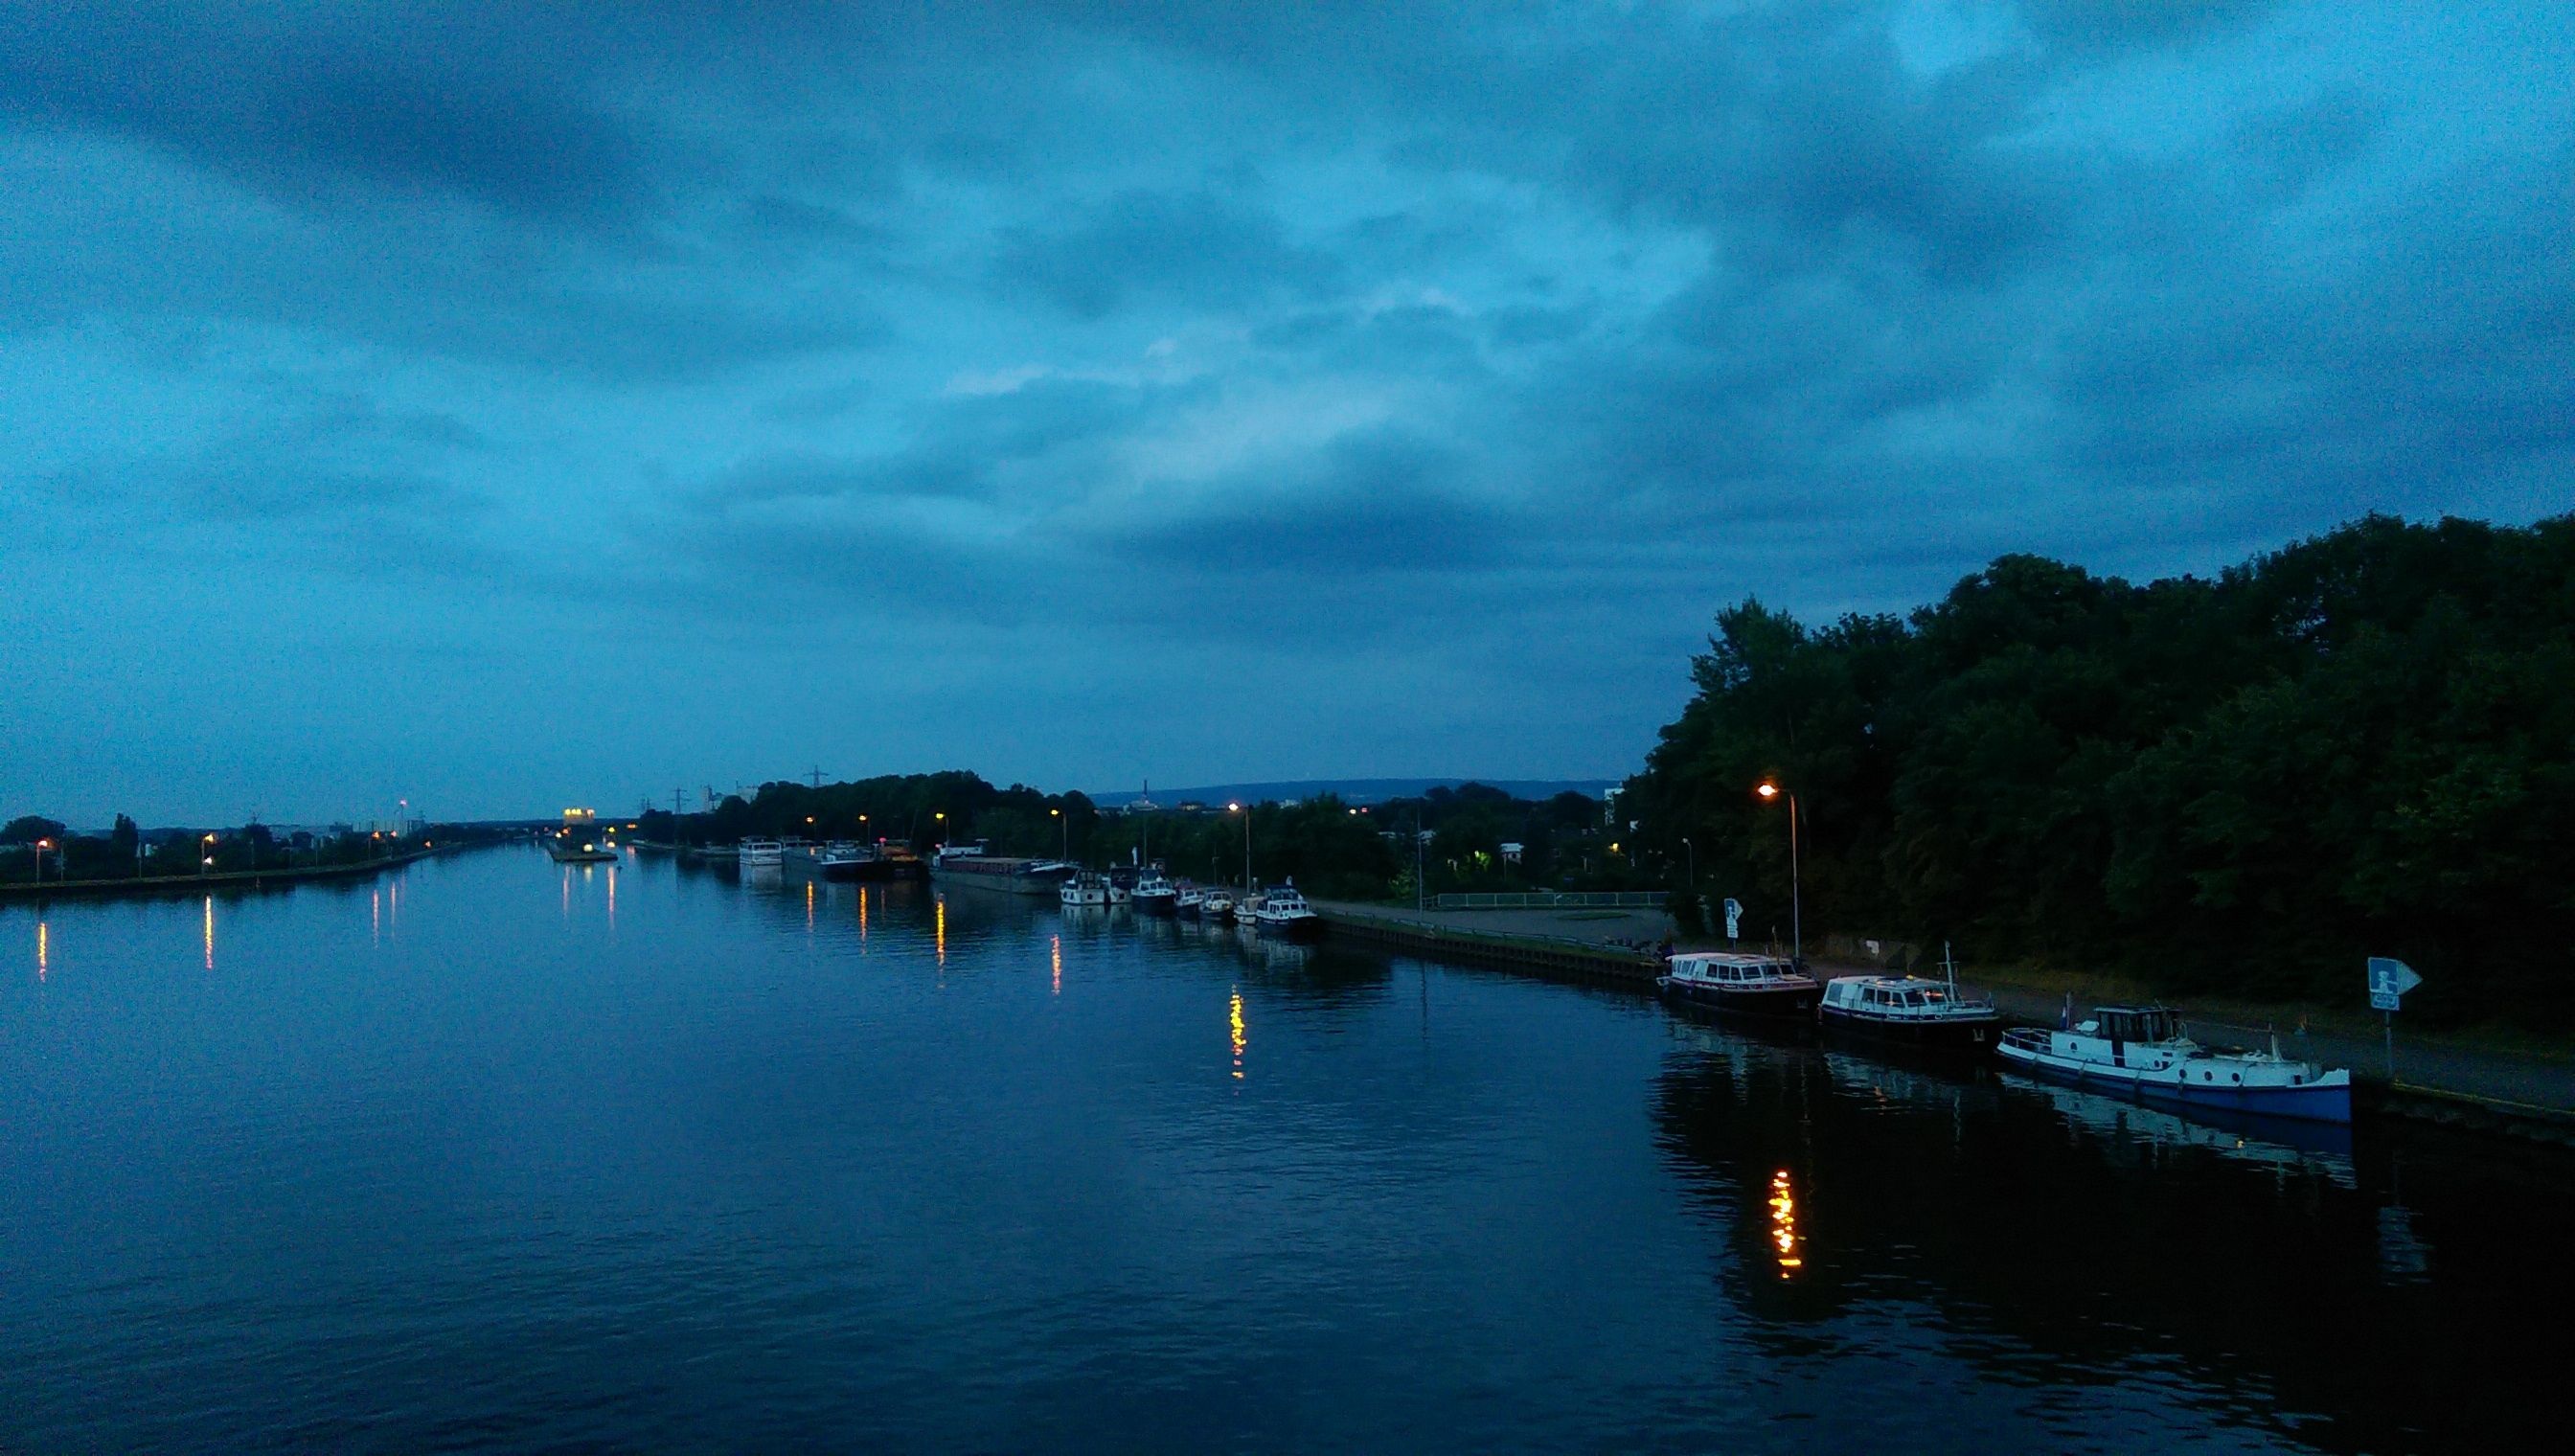
sea, horizon, cloud, sky, morning, lake, dawn, river, dusk, evening, reflection, bay, blue, waterway, piers, channel